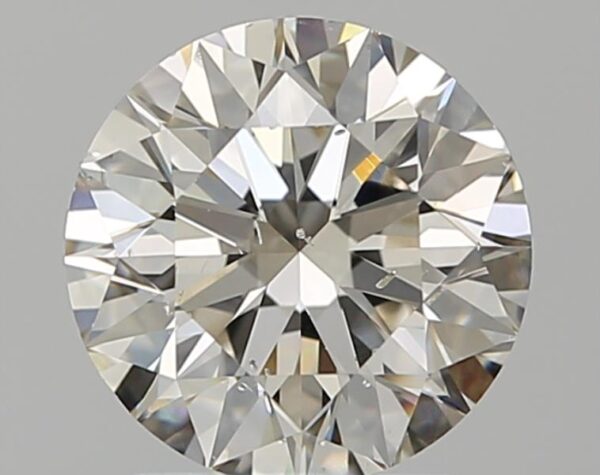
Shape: round
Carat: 1.5
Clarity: SI2
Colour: L
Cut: EX
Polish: EX
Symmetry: EX
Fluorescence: M
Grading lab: GIA
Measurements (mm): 7.23 x 7.27 x 4.59